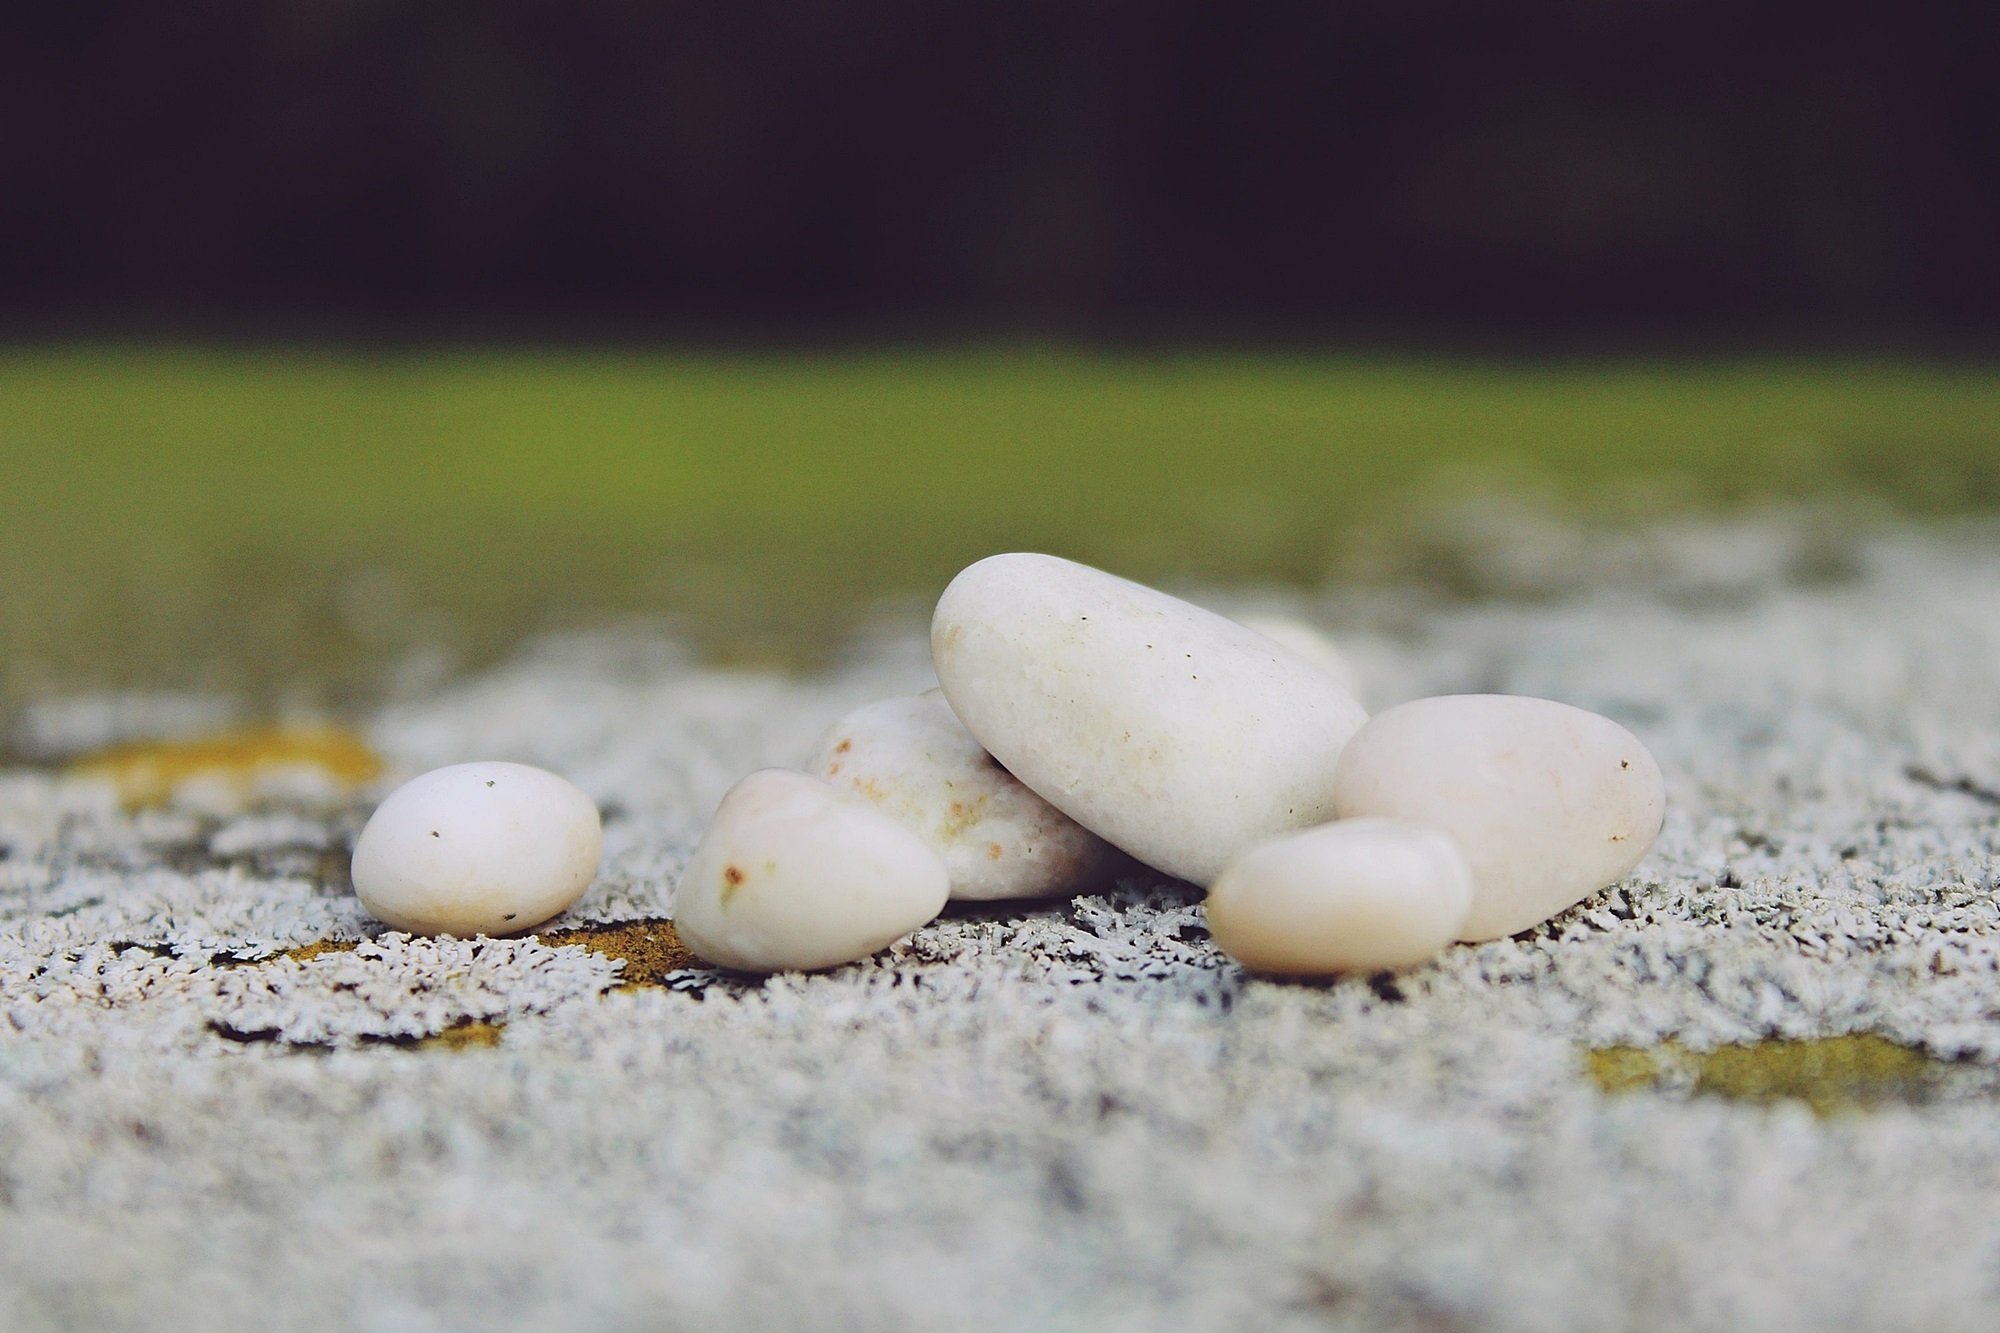
hand, nature, sand, white, moss, decoration, pebble, garden, invertebrate, seashell, deco, close up, stones, background, pebbles, hell, macro photography, steinchen, plump